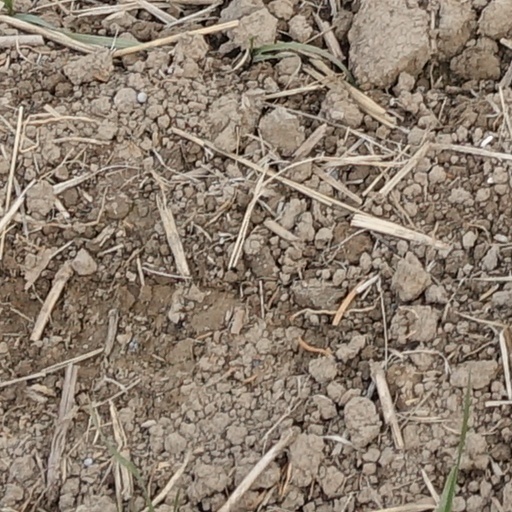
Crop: wheat